Kingdom Hearts II

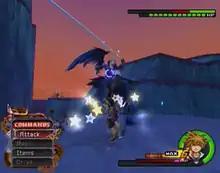
Sora battles Sephiroth in Radiant Garden. The player uses the game menu at the bottom left of the screen to control Sora's actions and can monitor Sora's HP and MP gauges on the bottom right.

The gameplay of "Kingdom Hearts II" is similar to the action RPG and hack and slash gameplay of the first "Kingdom Hearts" game, though developers made an effort to address some of the complaints of no map and camera bugs with the previous game. The player directly controls Sora from a third-person camera angle, though first-person perspective is available via Select button. Most of the gameplay occurs on interconnected field maps where battles take place. The game is driven by a linear progression from one story event to the next, usually told via cutscenes, though there are numerous side-quests available that provide bonuses to characters.